Flying Tigers (film)

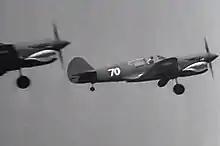
Curtiss-Wright test pilots flew P-40E fighters in the live action aerial scenes.

Former Flying Tigers Lawrence Moore (who was a clerk) and Kenneth Sanger (who worked in communications) served as technical advisers on "Flying Tigers". Both had left the American Volunteer Group (AVG) in February 1942. None of the real pilots are mentioned by name in the film, which went into production while the original AVG was still in operation.